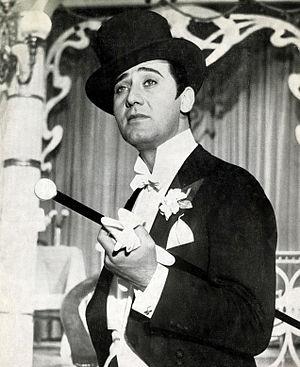
Gastone est un film italien réalisé par Mario Bonnard et sorti en 1960.